Rolf Herricht

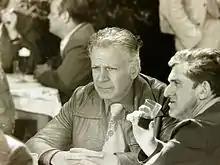
Herricht in a tavern, 1977

Rolf Oskar Ewald Günter Herricht (October 5, 1927 – August 23, 1981) was an East German comedian.